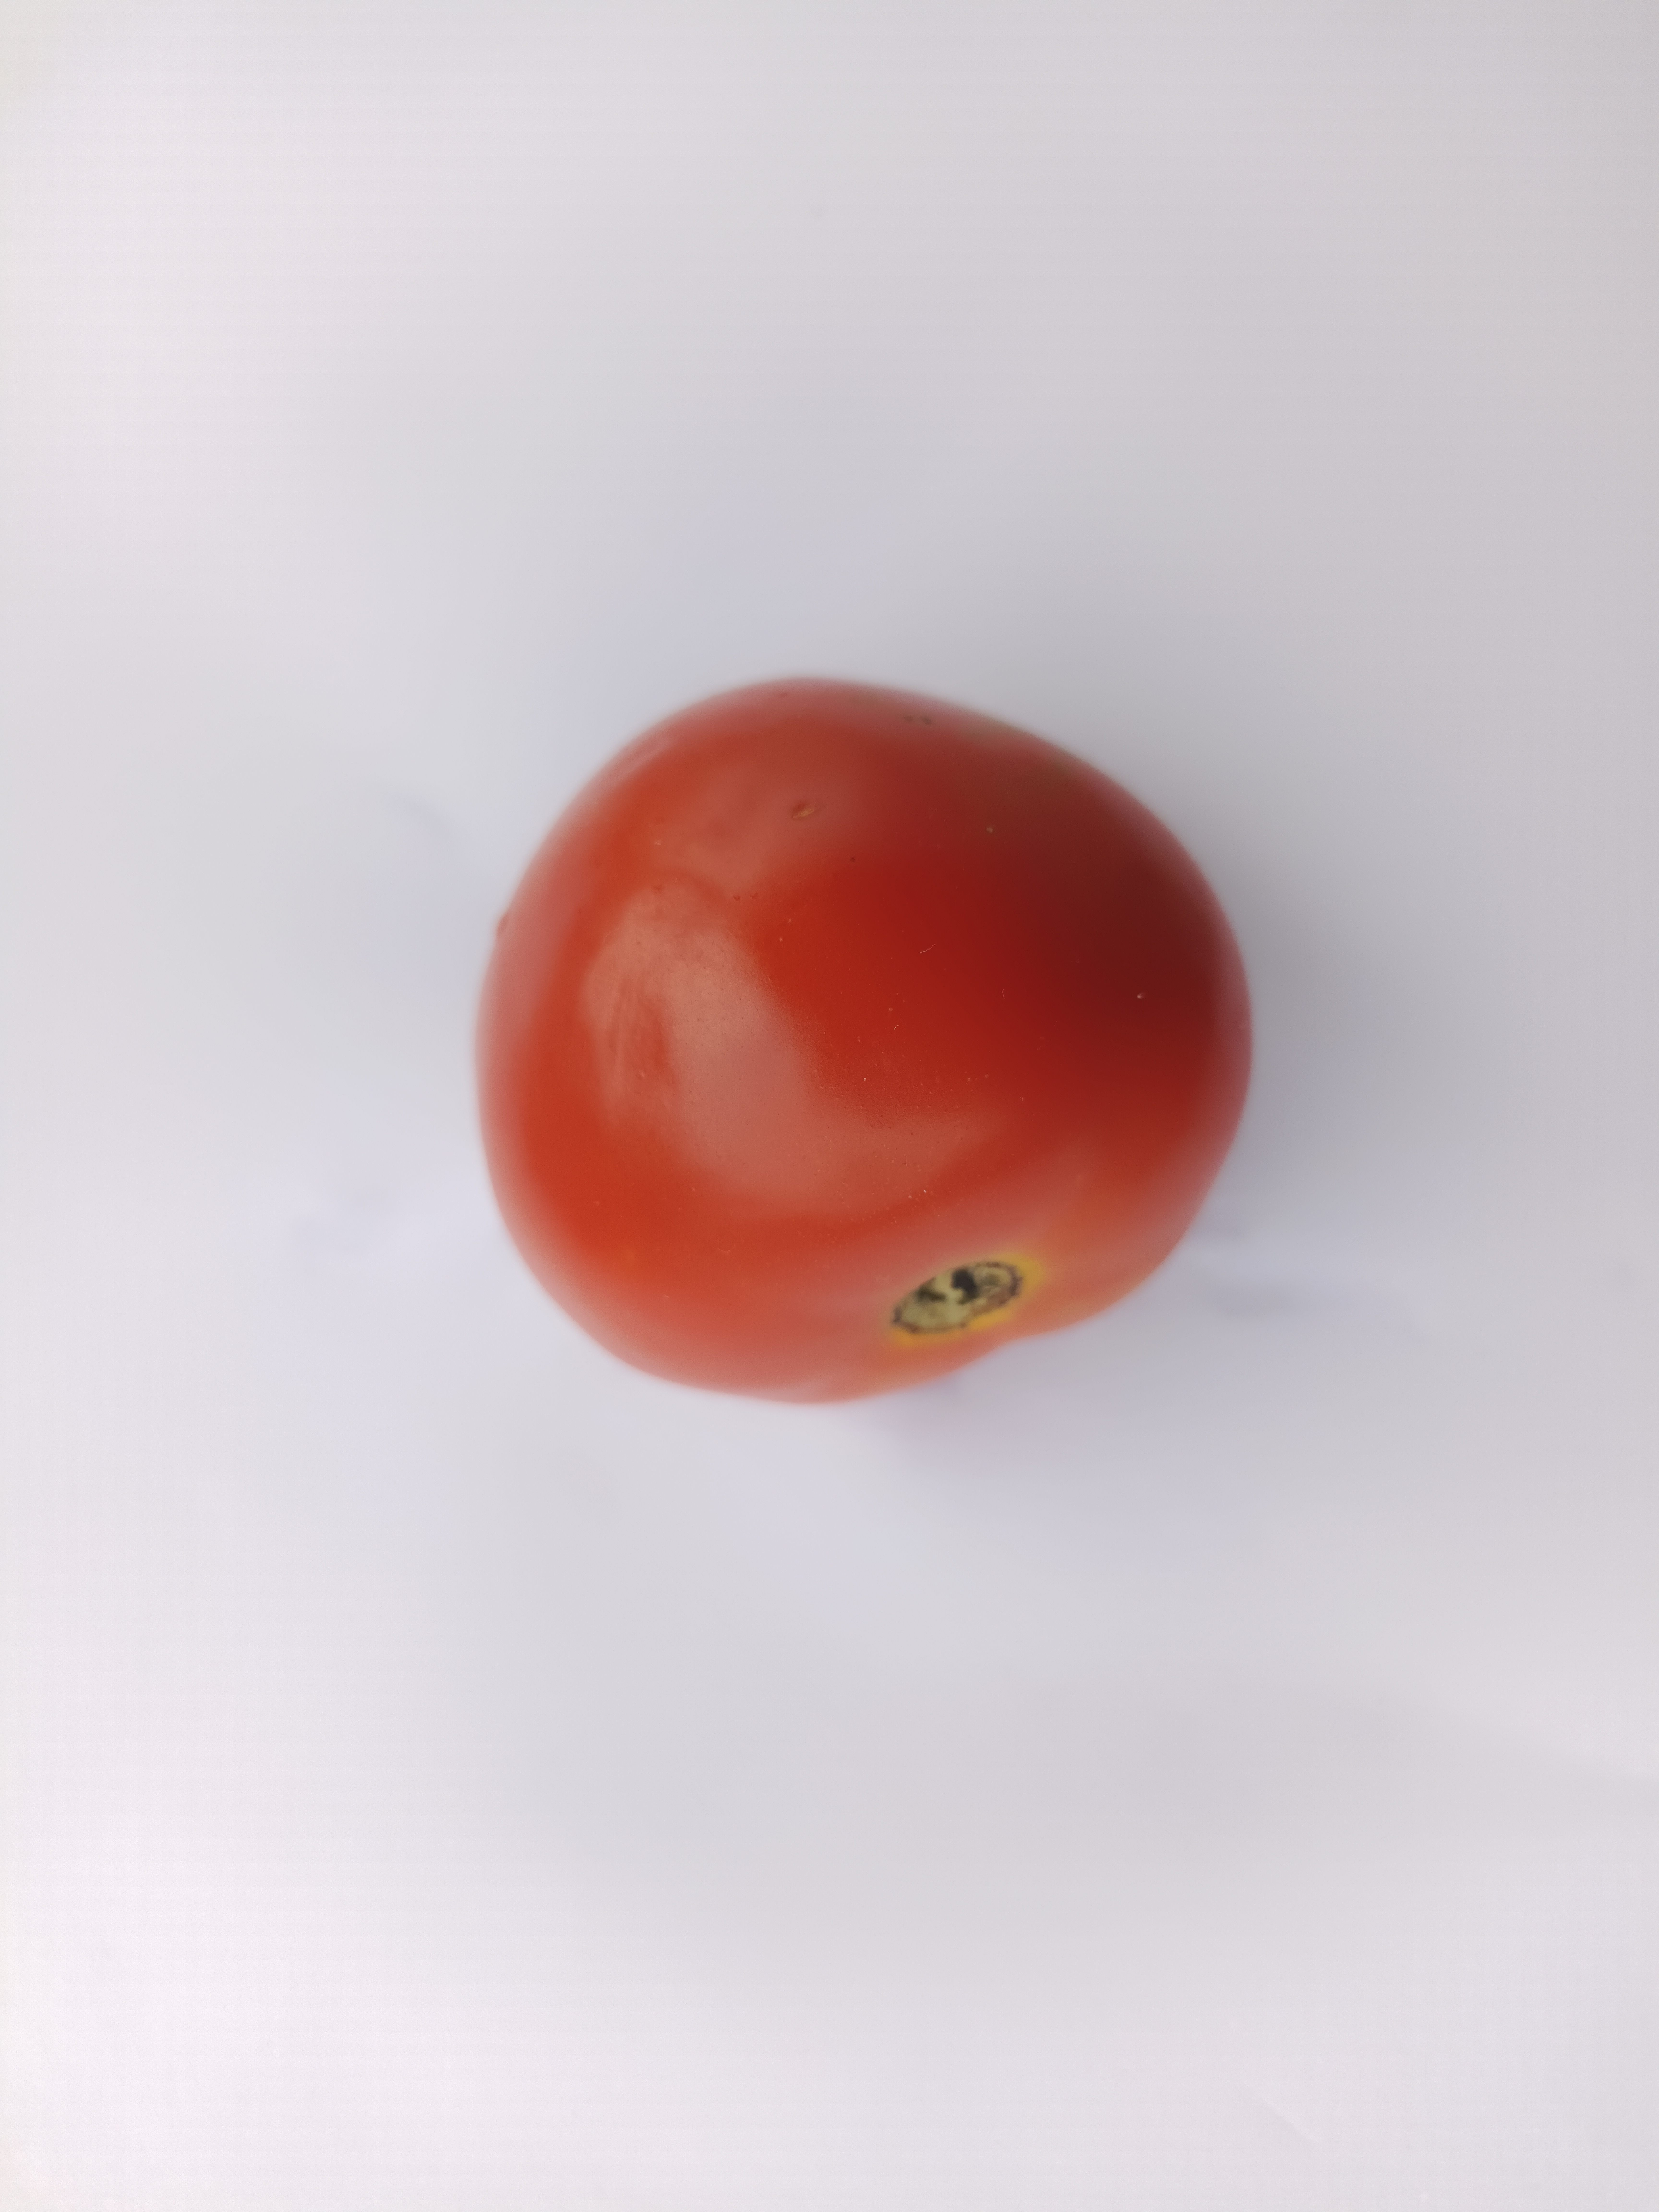
Label: Solanum Iycopersicum